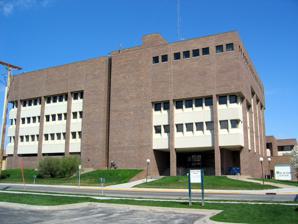
Building: Pottawattamie County Courthouse (Iowa)
Country: United States of America
Year built: 1978
Courthouse in Iowa, United States Pottawattamie County Courthouse Pottawattamie County Courthouse General information Type Courthouse Architectural style Modern Address 227 S. 6th St. Town or city Council Bluffs, Iowa Country United States Coordinates 41°15′27″N 95°51′09″W / 41.257393°N 95.852487°W / 41.257393; -95.852487 Construction started 1977 Completed 1978 Technical details Floor count Five Design and construction Architecture firm Hollis & Miller Main contractor A. Borchman Sons Co. The Pottawattamie County Courthouse is located in Council Bluffs, Iowa , United States. It is the fourth building the county has used for court functions and county administration. History 1888 courthouse The first building used for a courthouse was a building owned by the Church of Jesus Christ of Latter-day Saints . It was a large two-story log structure on South First Street. The county then rented space for their use until a courthouse was completed in 1868. The property had been acquired two years previous with construction starting the same year. County offices were located on the first floor, court functions on the second, and a jail was located in the basement. That structure became unsafe and was replaced by a stone Beaux Arts -style building in 1888. Voters gave their approval of the project on March 10, 1885. The county rented space in the Masonic Temple during construction. The building was constructed for $141,800. It too became unsafe and it was replaced by the present Modernist structure in 1977. The five-story brick structure was designed by Hollis and Miller and built by A. Borchman Sons Company. Vertical brick piers divide the building into bays on the lower floors. They are composed of white concrete. The main entrance is recessed on the east elevation. It is located on the same square as the two previous courthouses. References